SS St. Louis (1894)

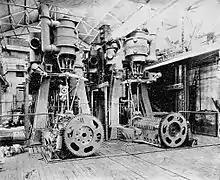
Quadruple expansion engines of "St. Louis" in the Cramp workshop where they were built

On a later voyage following the outbreak of the Spanish–American War, "St. Louis" was chartered for United States Navy service while at Southampton and returned to New York on 22 April 1898. Armed with four rapid-fire guns and eight 6-pounders, she was commissioned in the U.S. Navy as an auxiliary cruiser on 24 April 1898 with Captain Caspar F. Goodrich in command. "St. Louis", crewed by 27 officers and 350 men, departed on 30 April 1898 for the Caribbean.